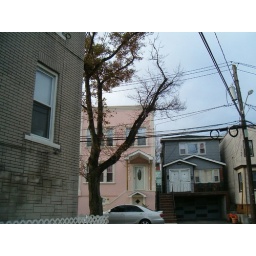
tree in front of durans house